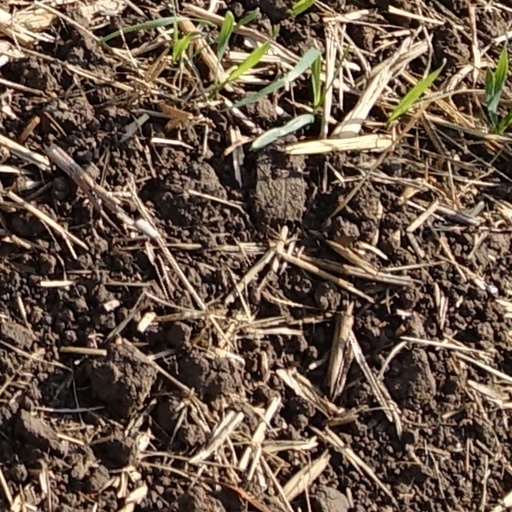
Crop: wheat